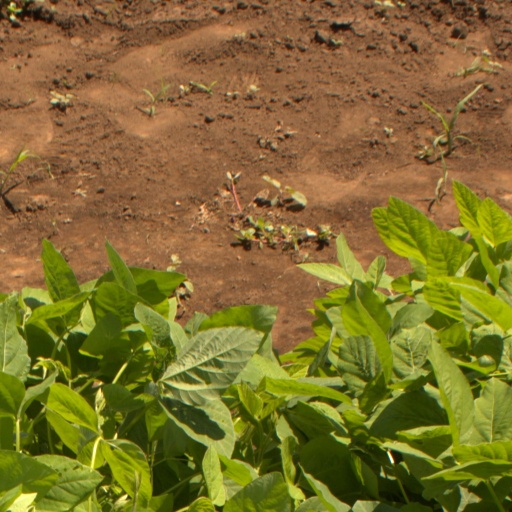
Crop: soybean